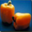
Label: sweet_pepper